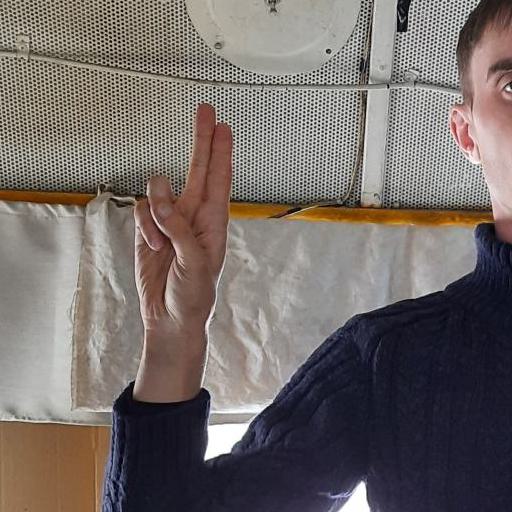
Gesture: two_up